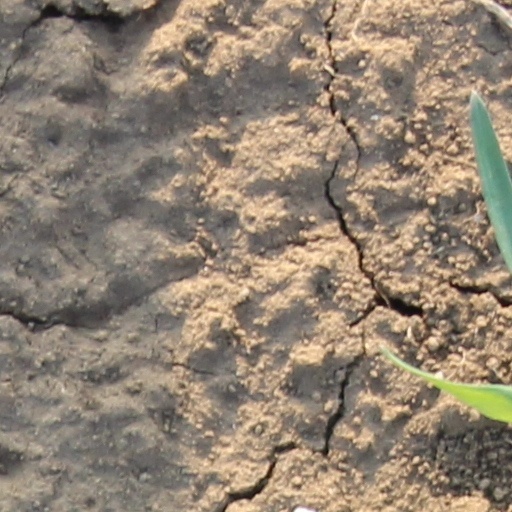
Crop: wheat